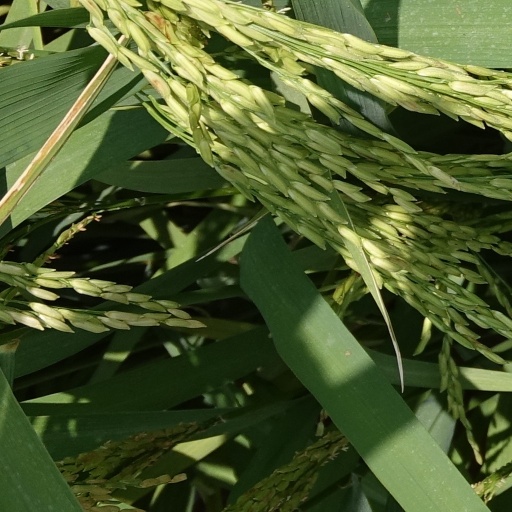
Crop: rice